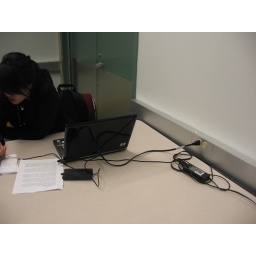
Science library has outlets in walls not on floor.